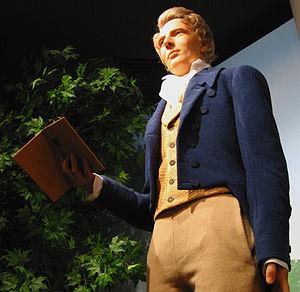
Les centres de visiteurs situés à Temple Square sont deux bâtiments de l'Église de Jésus-Christ des saints des derniers jours destinés à l'accueil du public.